County of Dalhousie (South Australia)

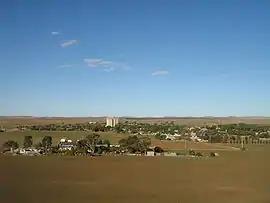
Landscape near Yongala in the south of the county

The County of Dalhousie is one of the 49 cadastral counties of South Australia in straddling the Mid North and Flinders Ranges regions. It was proclaimed in 1871 by Governor James Fergusson and was named for Fergusson's father-in-law James Broun-Ramsay, 1st Marquess of Dalhousie.